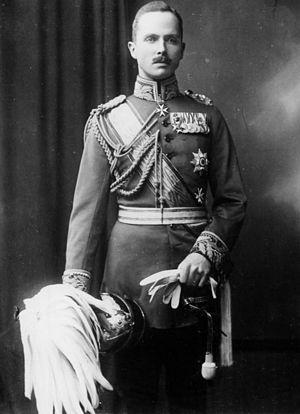
La descendance de la reine Victoria désigne l'ensemble des personnes ayant pour ancêtres Victoria du Royaume-Uni et son mari le prince consort Albert de Saxe-Cobourg-Gotha.
Charles-Édouard de Saxe-Cobourg et Gotha est un membre de la famille royale britannique, duc de Saxe-Cobourg et Gotha de 1900 à 1918. Son soutien à l'Allemagne lors de la Première Guerre mondiale lui vaut d'être banni de sa famille, rupture qui aboutit à son engagement en faveur du régime nazi dans les années 1930.
Le titre de duc de Saxe-Saalfeld est un titre nobiliaire allemand donné à partir de 1680 à une branche cadette du rameau ernestin de la maison de Wettin. Le titre a évolué en fonction des ajouts territoriaux : à partir de 1735, il devient duc de Saxe-Cobourg-Saalfeld et entre 1826 à 1918, duc de Saxe-Cobourg et Gotha.